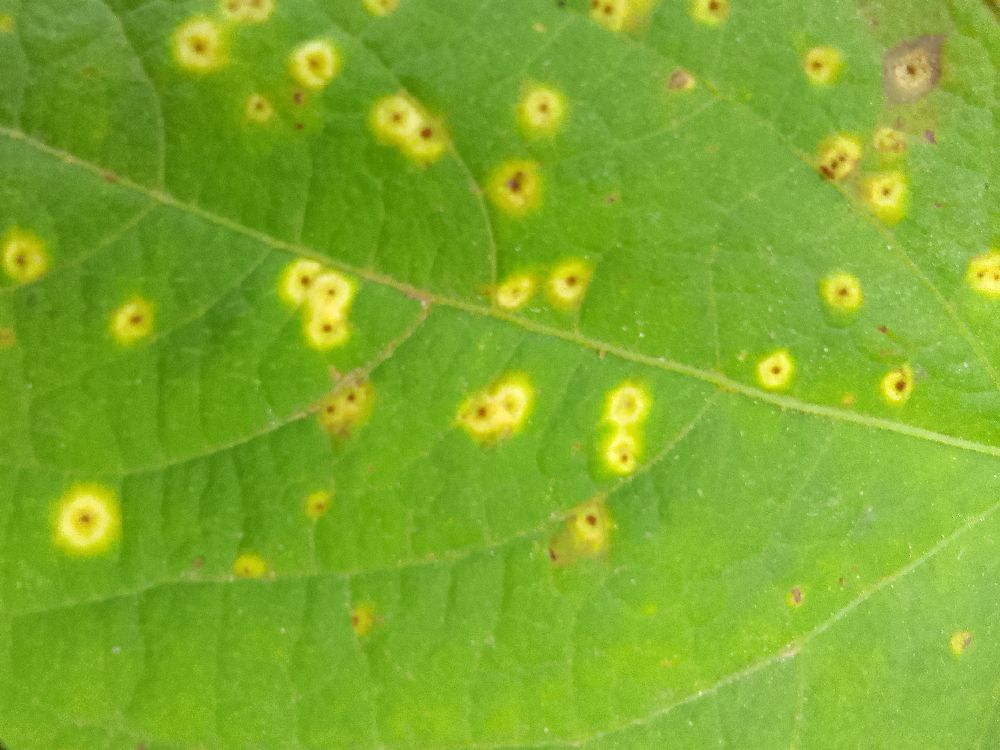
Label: rust